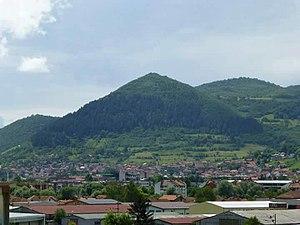
Les « pyramides de Bosnie », ou « pyramides bosniennes » ou encore « pyramides bosniaques », sont un groupe de flatirons — formations géologiques naturelles présentant une face plate en forme de semelle de fer à repasser — situées près de la ville de Visoko, au nord-ouest de Sarajevo. Une de ces pyramides, la « colline de Visočica », haute de 213 mètres et ancien centre de la capitale médiévale bosnienne Visoko, a fait l'objet, en octobre 2005, sous l'appellation de « pyramide du soleil » que lui a donnée son inventeur, d'une campagne médiatique la présentant comme la plus ancienne des pyramides édifiées de main d'homme.